Answer in natural language. Considering the relative positions, where is dark wood low dresser, six drawers (marked A) with respect to framed sunset landscape decor (marked B)? Choose between the following options: right or left
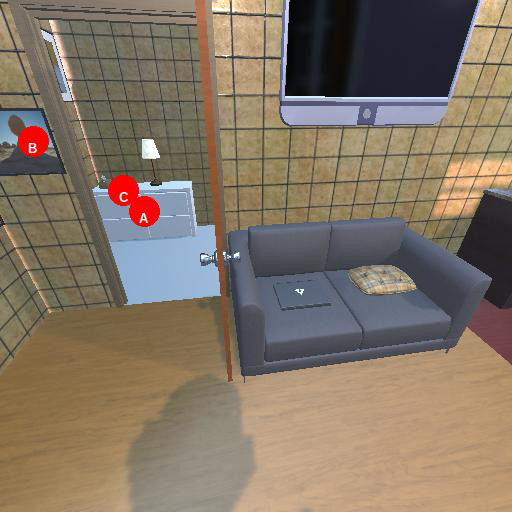
<answer>right</answer>